Central Asian art

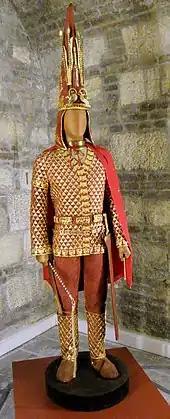
A cataphract-style parade armour of a Saka royal, also known as "The Golden Warrior", from the Issyk kurgan, a historical burial site near ex-capital city of Almaty, Kazakhstan. .

The Pazyryk culture is a Scythian nomadic Iron Age archaeological culture (of Iranian origin; c. 6th to 3rd centuries BC) identified by excavated artifacts and mummified humans found in the Siberian permafrost, in the Altay Mountains, Kazakhstan and nearby Mongolia. The mummies are buried in long barrows (or "kurgans") similar to the tomb mounds of Scythian culture in Ukraine. The type site are the Pazyryk burials of the Ukok Plateau. Many artifacts and human remains have been found at this location, including the Siberian Ice Princess, indicating a flourishing culture at this location that benefited from the many trade routes and caravans of merchants passing through the area. The Pazyryk are considered to have had a war-like life.